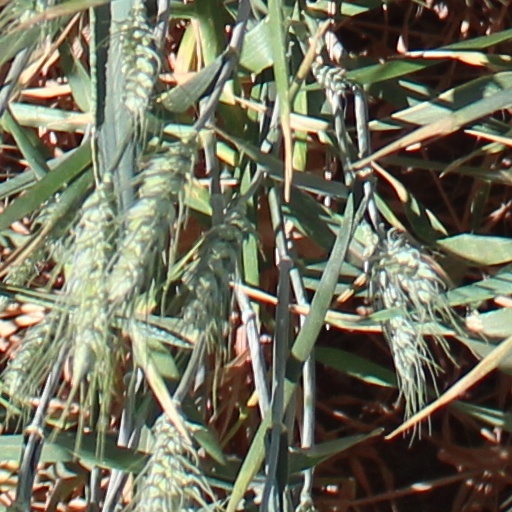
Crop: wheat